Giuseppe Antonio Ermenegildo Prisco

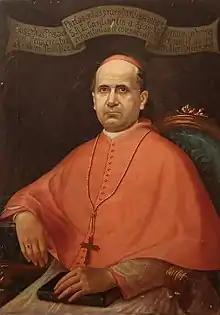
Giuseppe Antonio Ermenegildo Prisco

Giuseppe Antonio Ermenegildo Prisco (8 September 1833 – 4 February 1923) was an Italian cardinal of the Roman Catholic Church who was Archbishop of Naples.